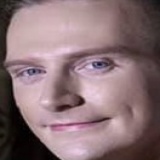
ca sĩ Kyo York